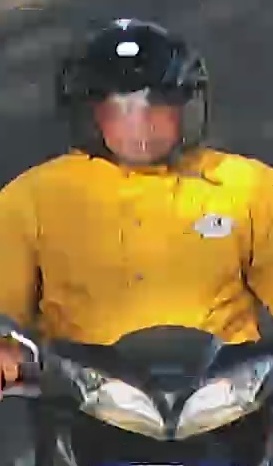
person-with-helmet: 1
person-without-helmet: 0